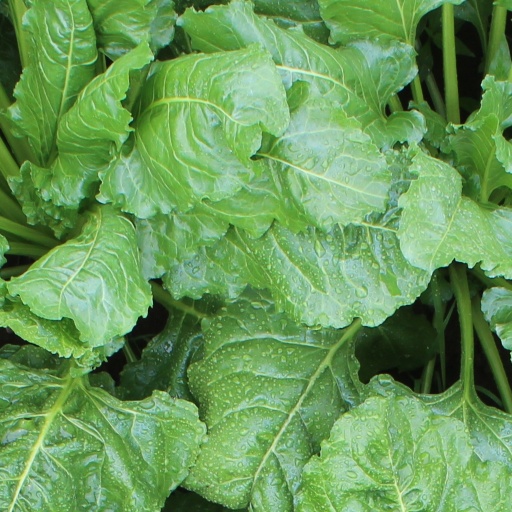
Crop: sugar beet